Damir Džumhur

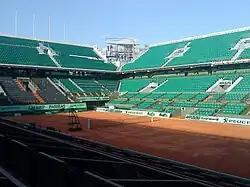
Court Philippe Chatrier, in Paris, where Džumhur played his 3rd round match versus Roger Federer during 2015 Roland Garros

Džumhur opened his clay campaign by winning 2014 Mersin Cup – his first Challenger tournament in his career. On the way to this triumph, he defeated Guillaume Rufin, Egor Gerasimov, Thomas Fabbiano and Matteo Viola in straight sets. That was followed by a win over Pere Riba in the final match, which allowed him to achieve career-high singles ranking. Džumhur became only the second player (after Amer Delić), who has ever won a Challenger tournament under the Bosnian flag. In May that year, at 2014 Roland Garros, he qualified for a second straight Grand Slam tournament, where he lost in the first round to 26th seed Feliciano López. Straight after, he went on to win his second Challenger title, at 2014 BRD Arad Challenger, in Romania, by beating Pere Riba again in the final which moved him into the top 110 in th ATP rankings.